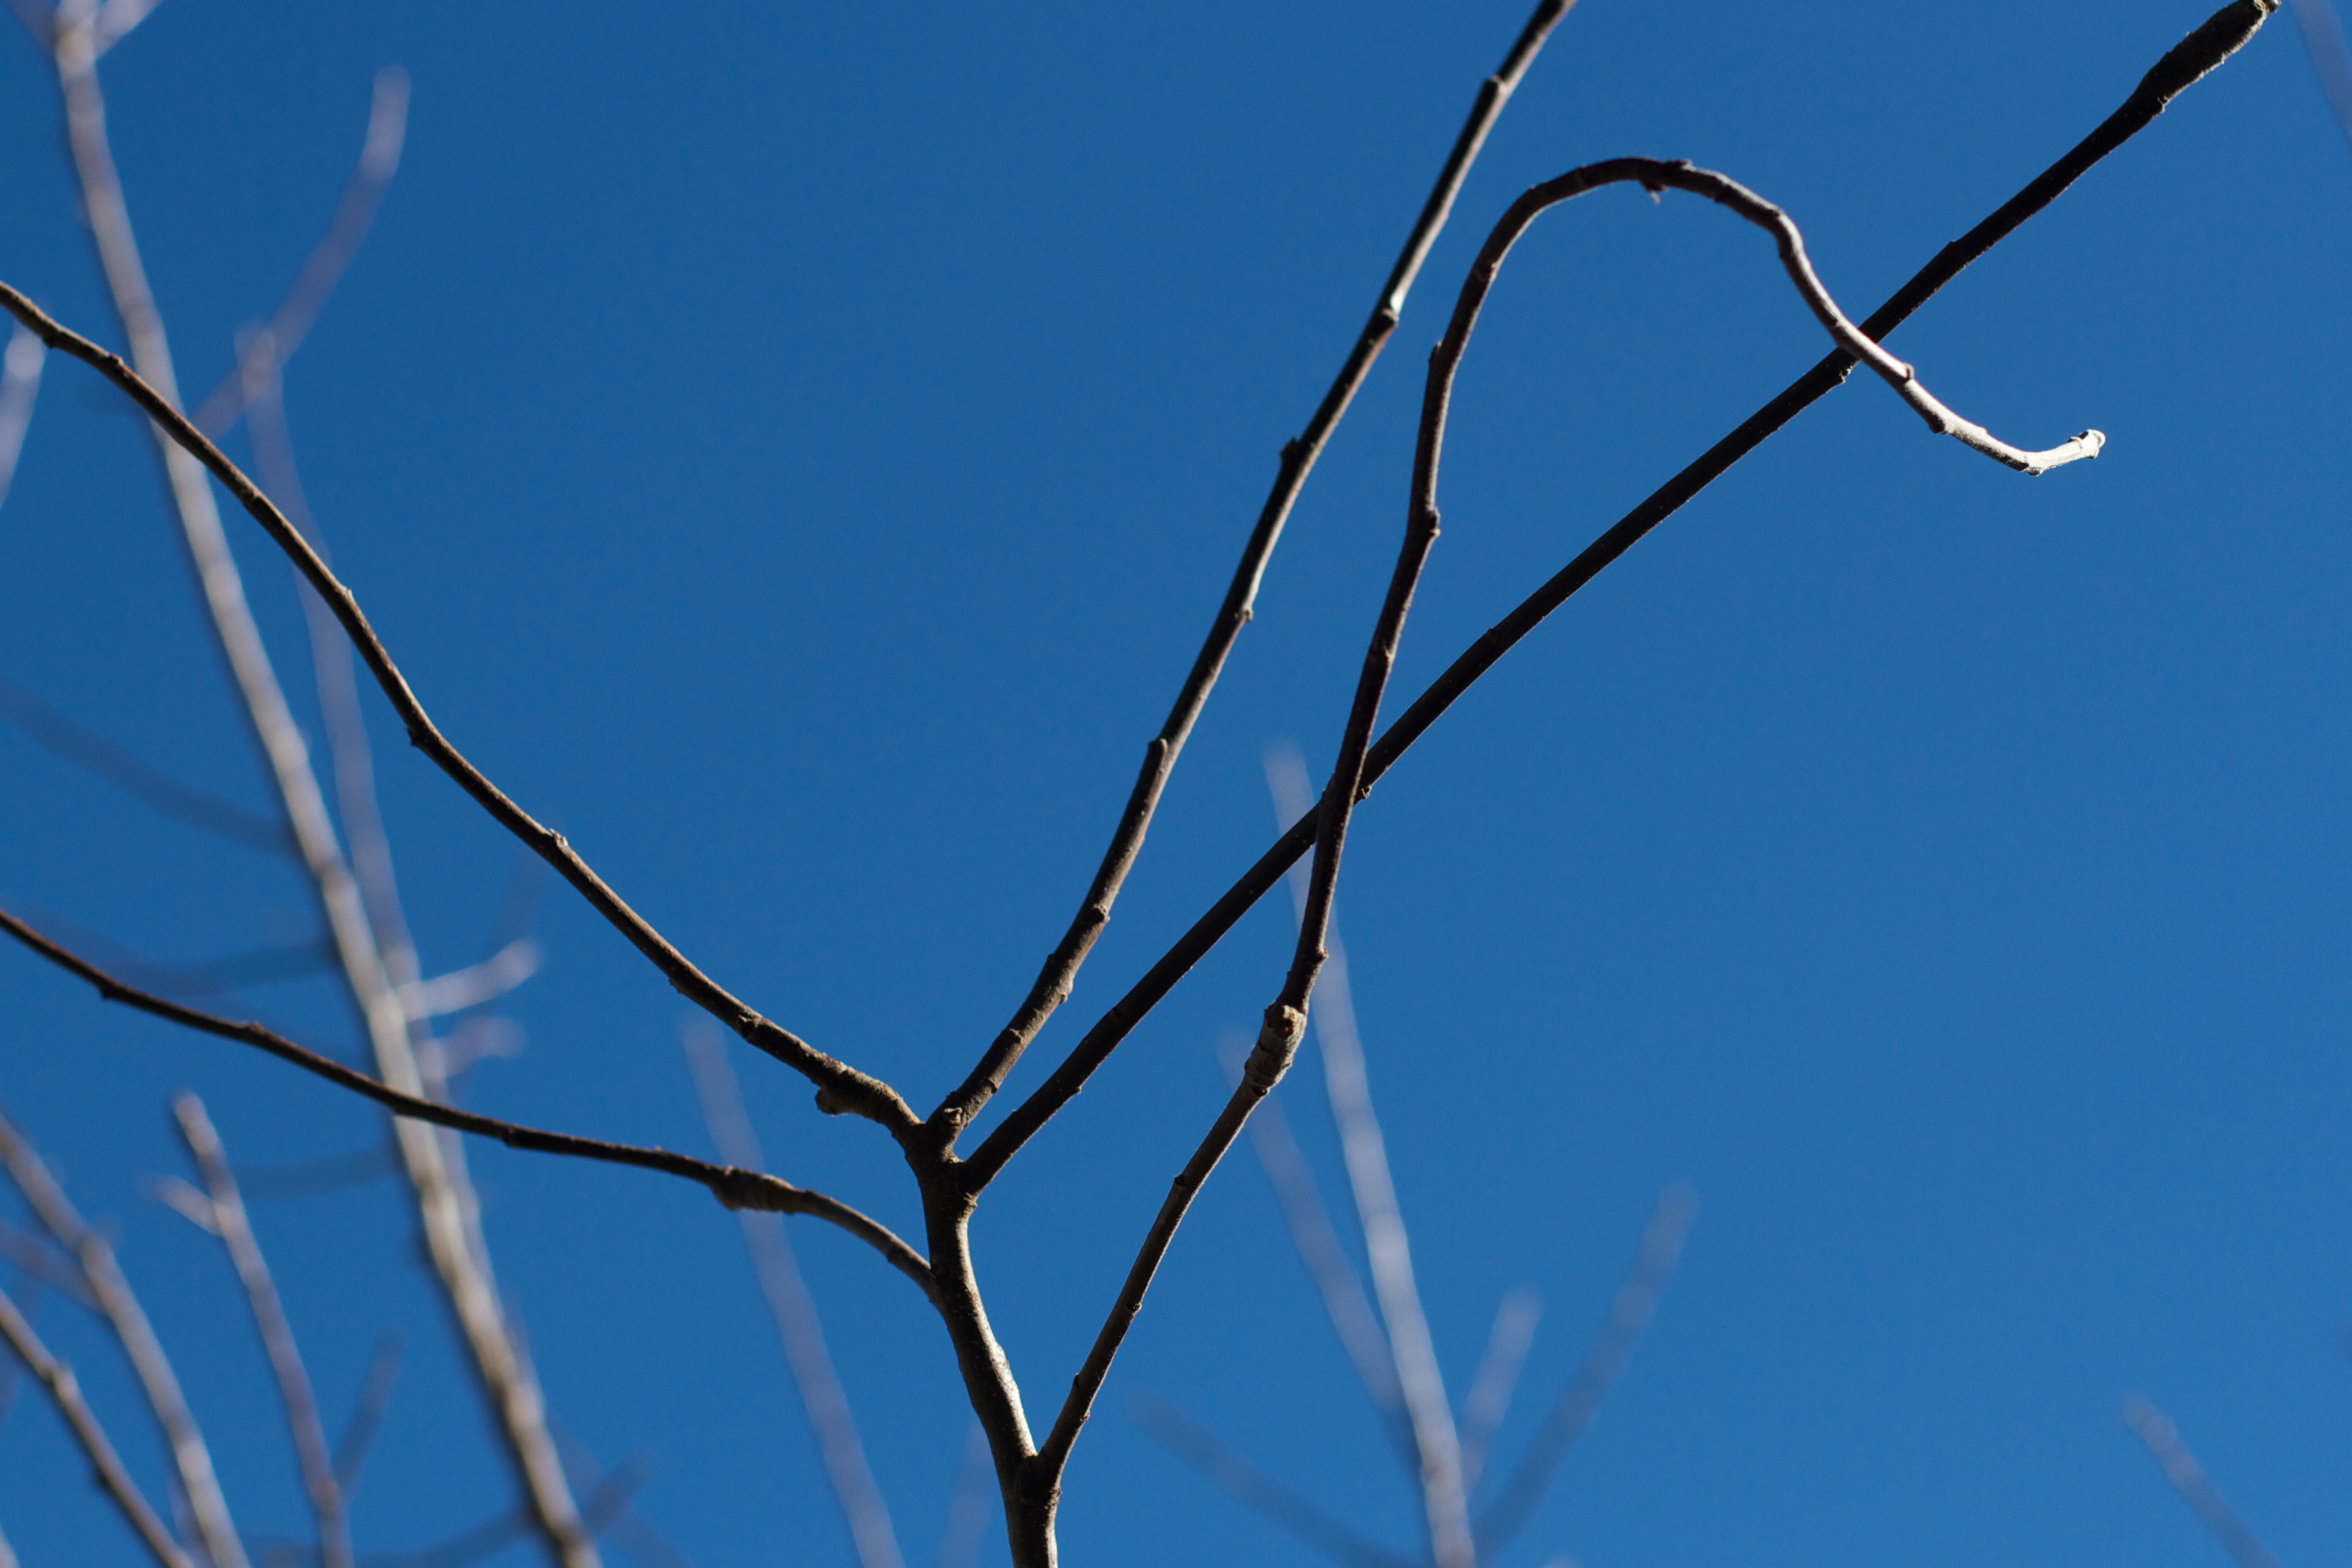
tree, grass, branch, plant, sky, sunlight, leaf, flower, wind, line, blue, twig, nonconformist, outsider, grass family, plant stem, outdoor structure